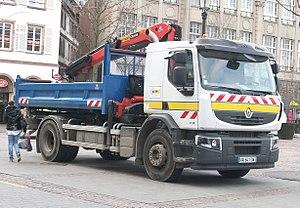
Renault de l'entreprise GCTP près de la place Kléber
Premium est le nom d'un modèle de camion de la marque Renault V.I. devenue Renault Trucks qui se décline en trois véhicules différents :